Adolf Hitler

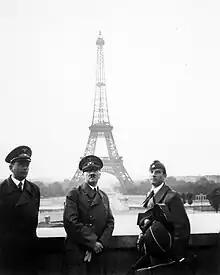
Hitler visits Paris with the architect Albert Speer (left) and the sculptor Arno Breker (right), 23 June 1940

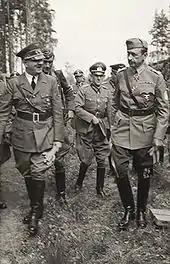
Adolf Hitler and Carl Gustaf Emil Mannerheim in Finland in June 1942

In 1923, Hitler enlisted the help of World War I General Erich Ludendorff for an attempted coup known as the "Beer Hall Putsch". The Nazi Party used Italian Fascism as a model for their appearance and policies. Hitler wanted to emulate Benito Mussolini's "March on Rome" of 1922 by staging his own coup in Bavaria, to be followed by a challenge to the government in Berlin. Hitler and Ludendorff sought the support of (State Commissioner) Gustav Ritter von Kahr, Bavaria's "de facto" ruler. However, Kahr, along with Police Chief Hans Ritter von Seisser and Reichswehr General Otto von Lossow, wanted to install a nationalist dictatorship without Hitler.